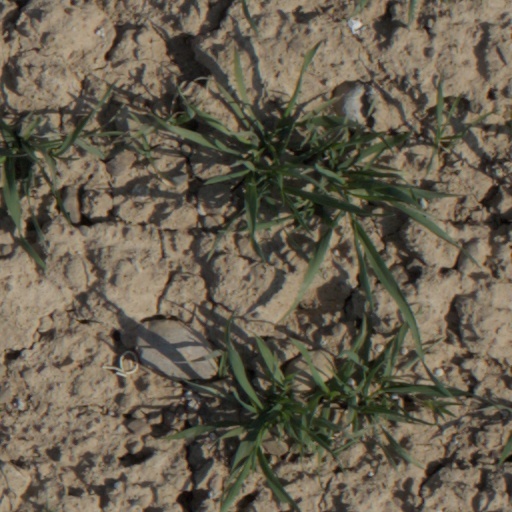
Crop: wheat